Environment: real
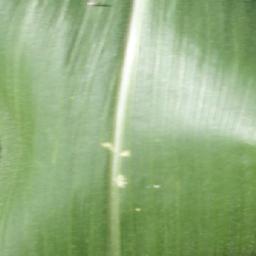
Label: healthy